Thomas Coram Foundation for Children

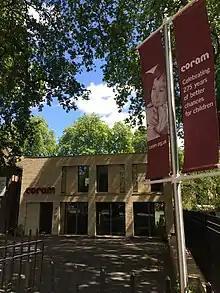
The entrance to the Coram Campus

The Thomas Coram Foundation for Children is a large children's charity in London operating under the name Coram. It was founded by eighteenth-century philanthropist Captain Thomas Coram who campaigned to establish a charity that would care for the high numbers of abandoned babies in London, setting up the Foundling Hospital in 1739 at Lamb's Conduit Fields in Bloomsbury. By the 1950s social change had led to the closure of the hospital and the charity adopted the broader name Thomas Coram Foundation for Children in 1954.